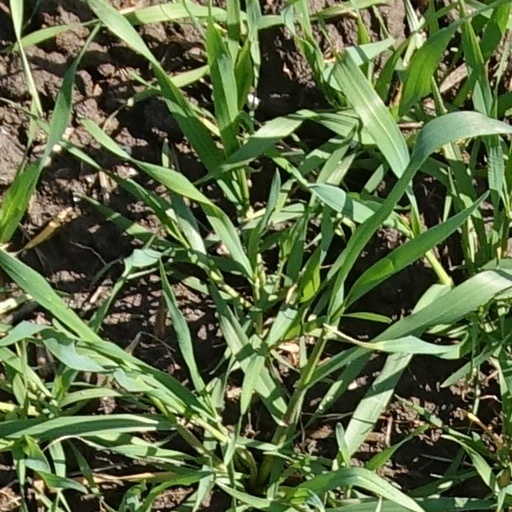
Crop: wheat